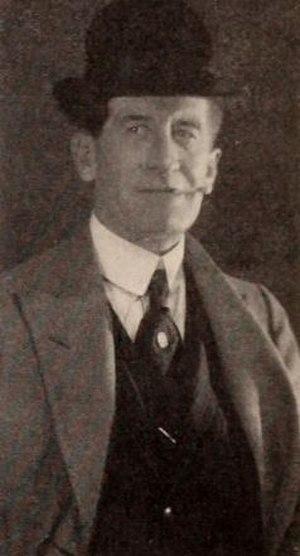
Frank Campeau est un acteur américain, né le 14 décembre 1864 à Détroit, mort le 5 novembre 1943 à Los Angeles — Quartier de Woodland Hills.